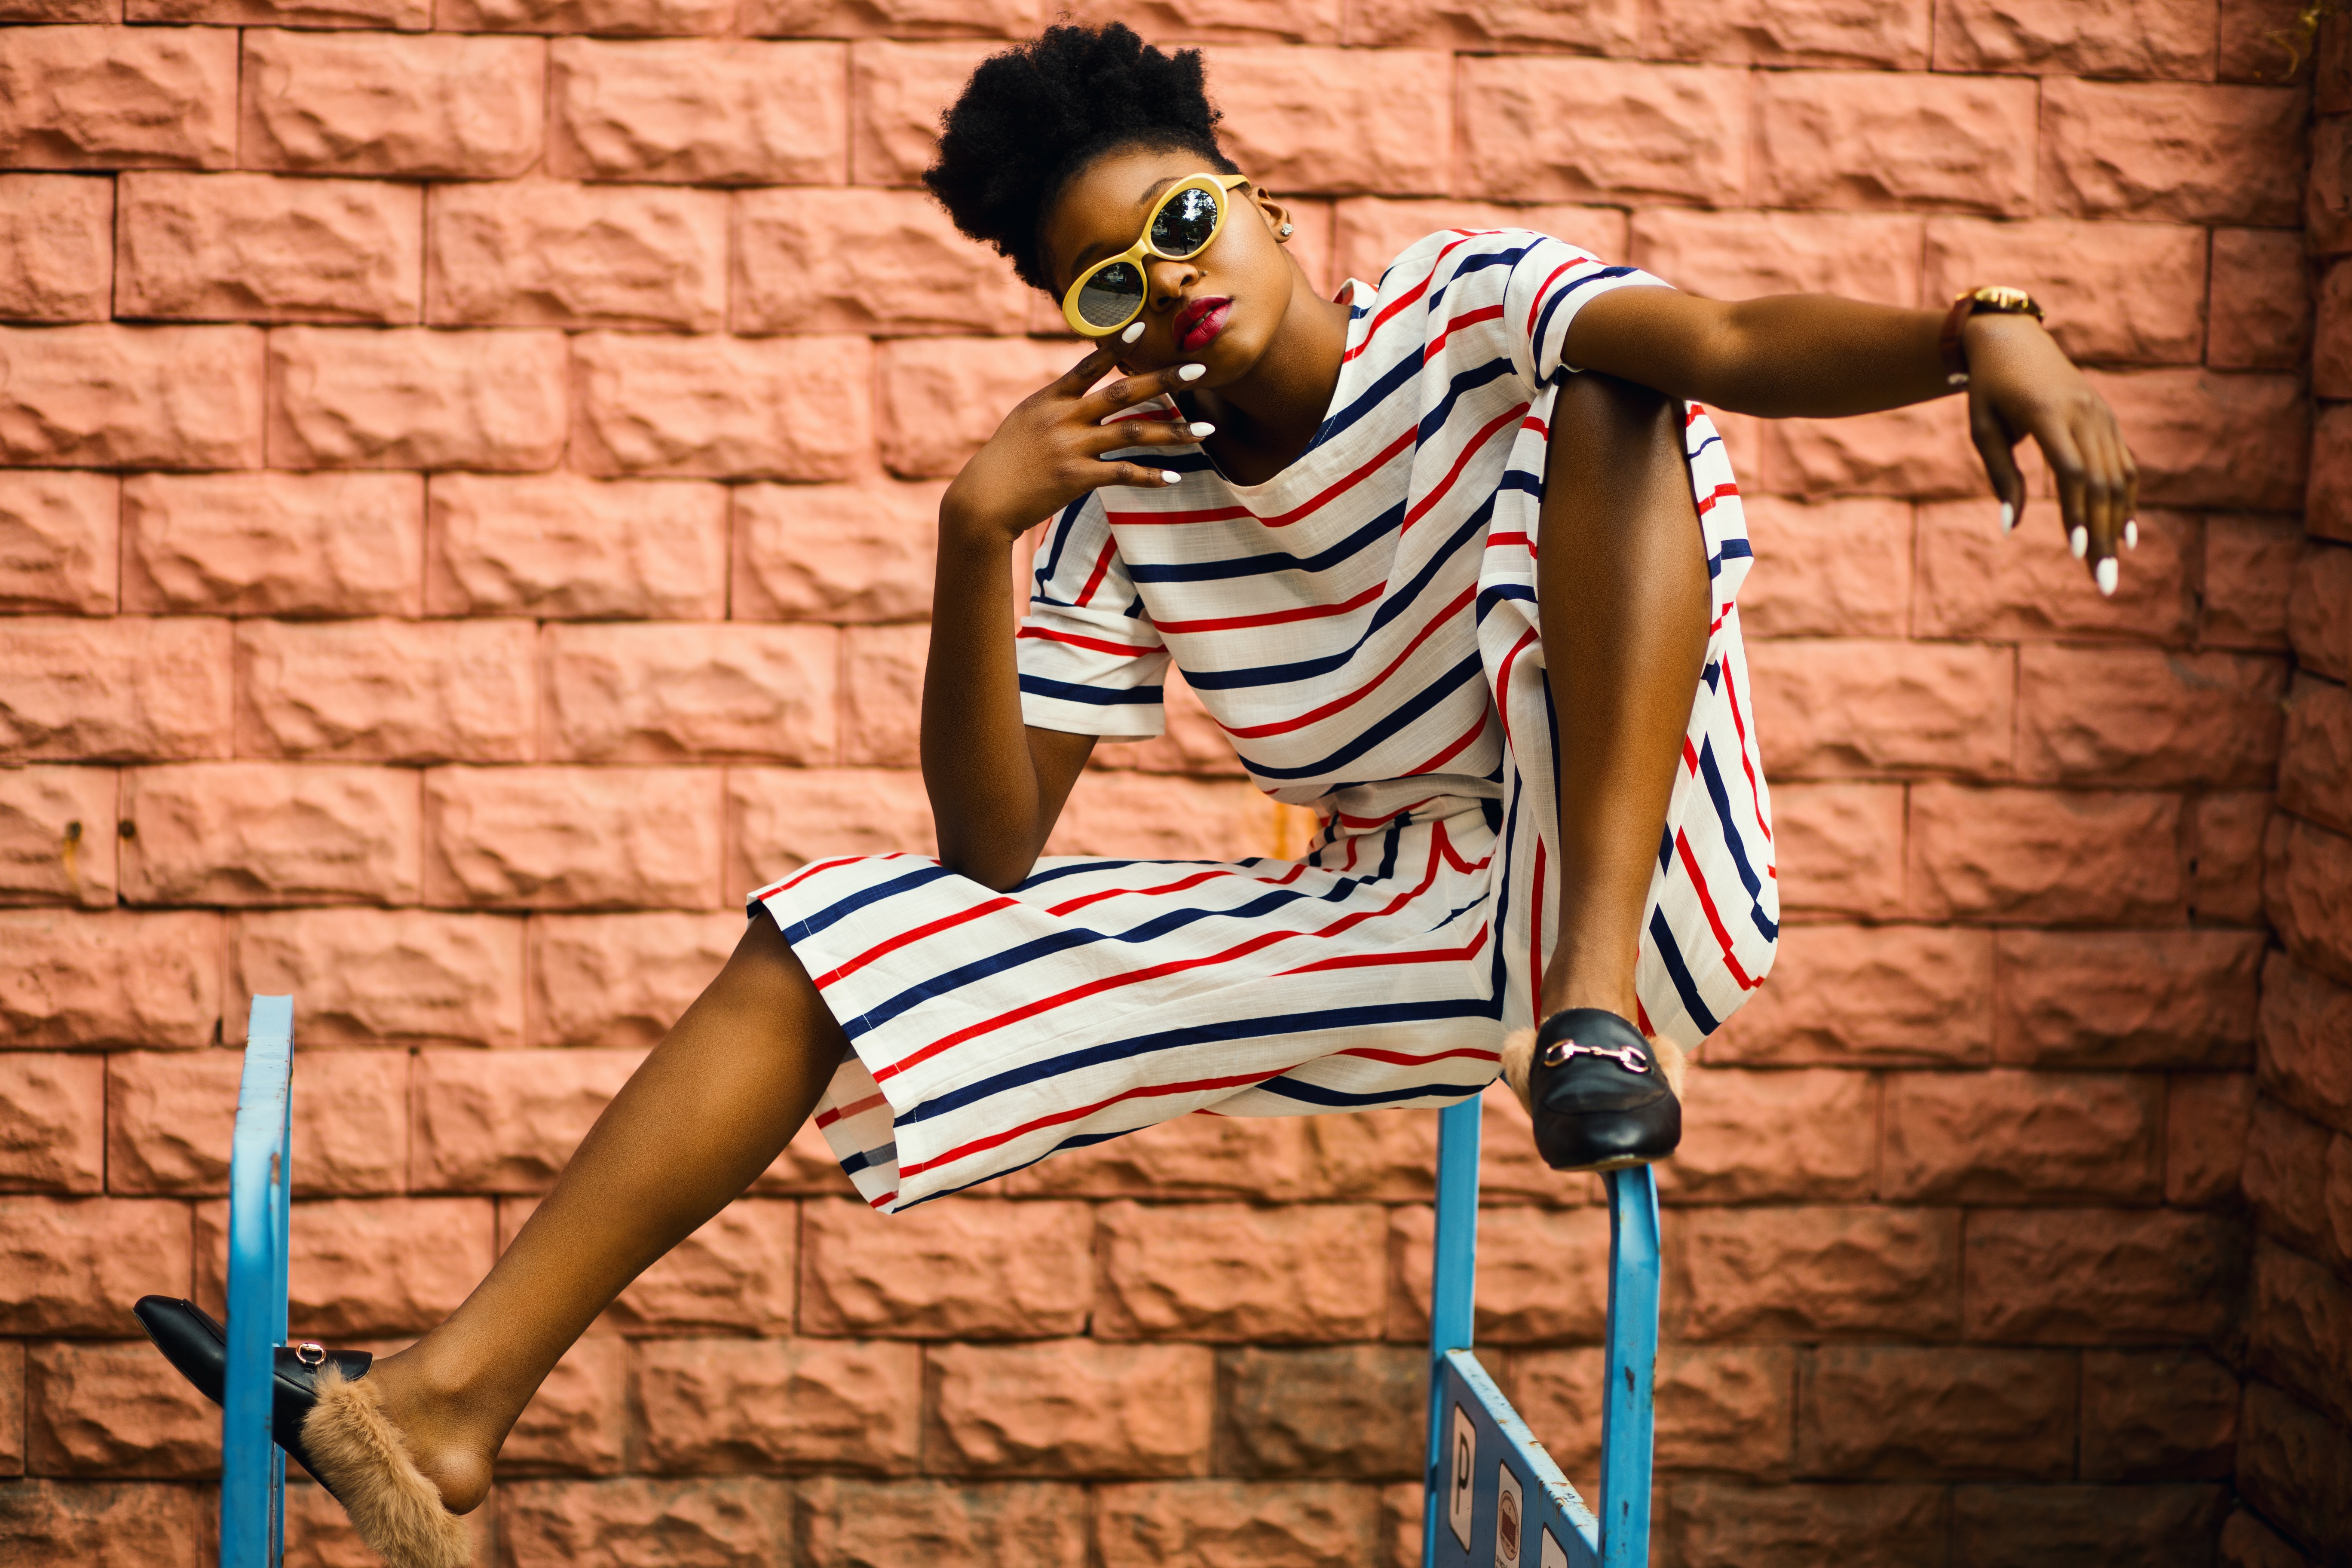
sitting, leisure, recreation, fun, girl